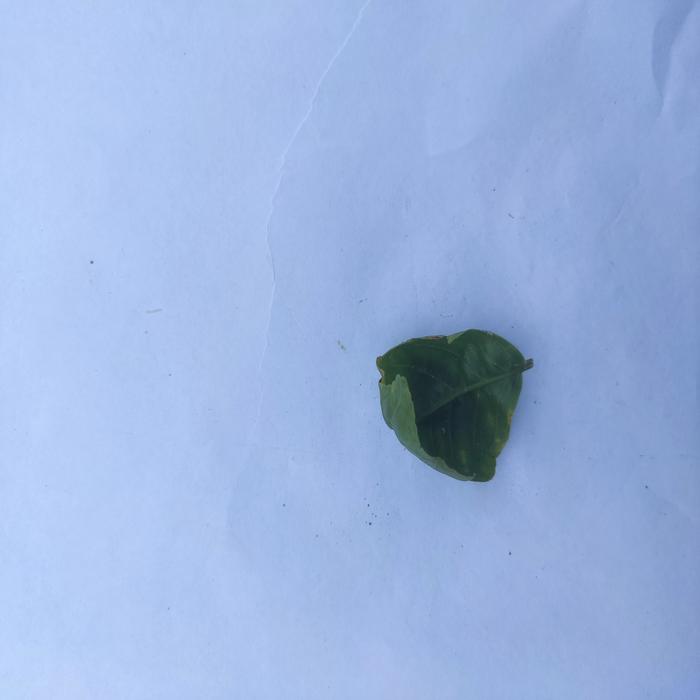
Crop: Aegle Marmelos
Leaf condition: Leaf_Curl